Culture of Istanbul

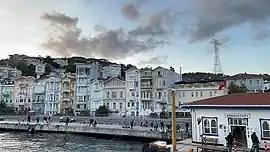
The quarters of Bebek, Arnavutköy and Yeniköy on the Bosphorus are famous for their seafood restaurants.

Coinciding with this reemergence on the cultural scene was the establishment of number of festivals now organized by the Istanbul Foundation for Culture and Arts. The oldest of these was the Istanbul Festival, which began showcasing a variety of art—music, dance, visual art, and film—from Turkey and around the world in 1973. From this flagship festival came the International Istanbul Film Festival and the Istanbul International Jazz Festival in the early 1980s. With its focus now solely on music and dance, the Istanbul Festival has been known as the Istanbul International Music Festival since 1994. The most prominent of the festivals that evolved from the original Istanbul Festival is the Istanbul Biennial, held every two years since 1987. While its early incarnations were aimed at showcasing Turkish visual art, it has since opened to international artists and risen in prestige to become among the elite biennales, alongside the Venice Biennale and the São Paulo Art Biennial. Live shows and concerts are hosted in a number of purpose-built venues across the city, including Atatürk Cultural Center, Cemal Reşit Rey Concert Hall, and the Cemil Topuzlu Open-Air Theatre, but cultural events are sometimes held at historical sites (such as the Hagia Irene, Rumeli Fortress, Gülhane Park, and the courtyard of Topkapı Palace.)